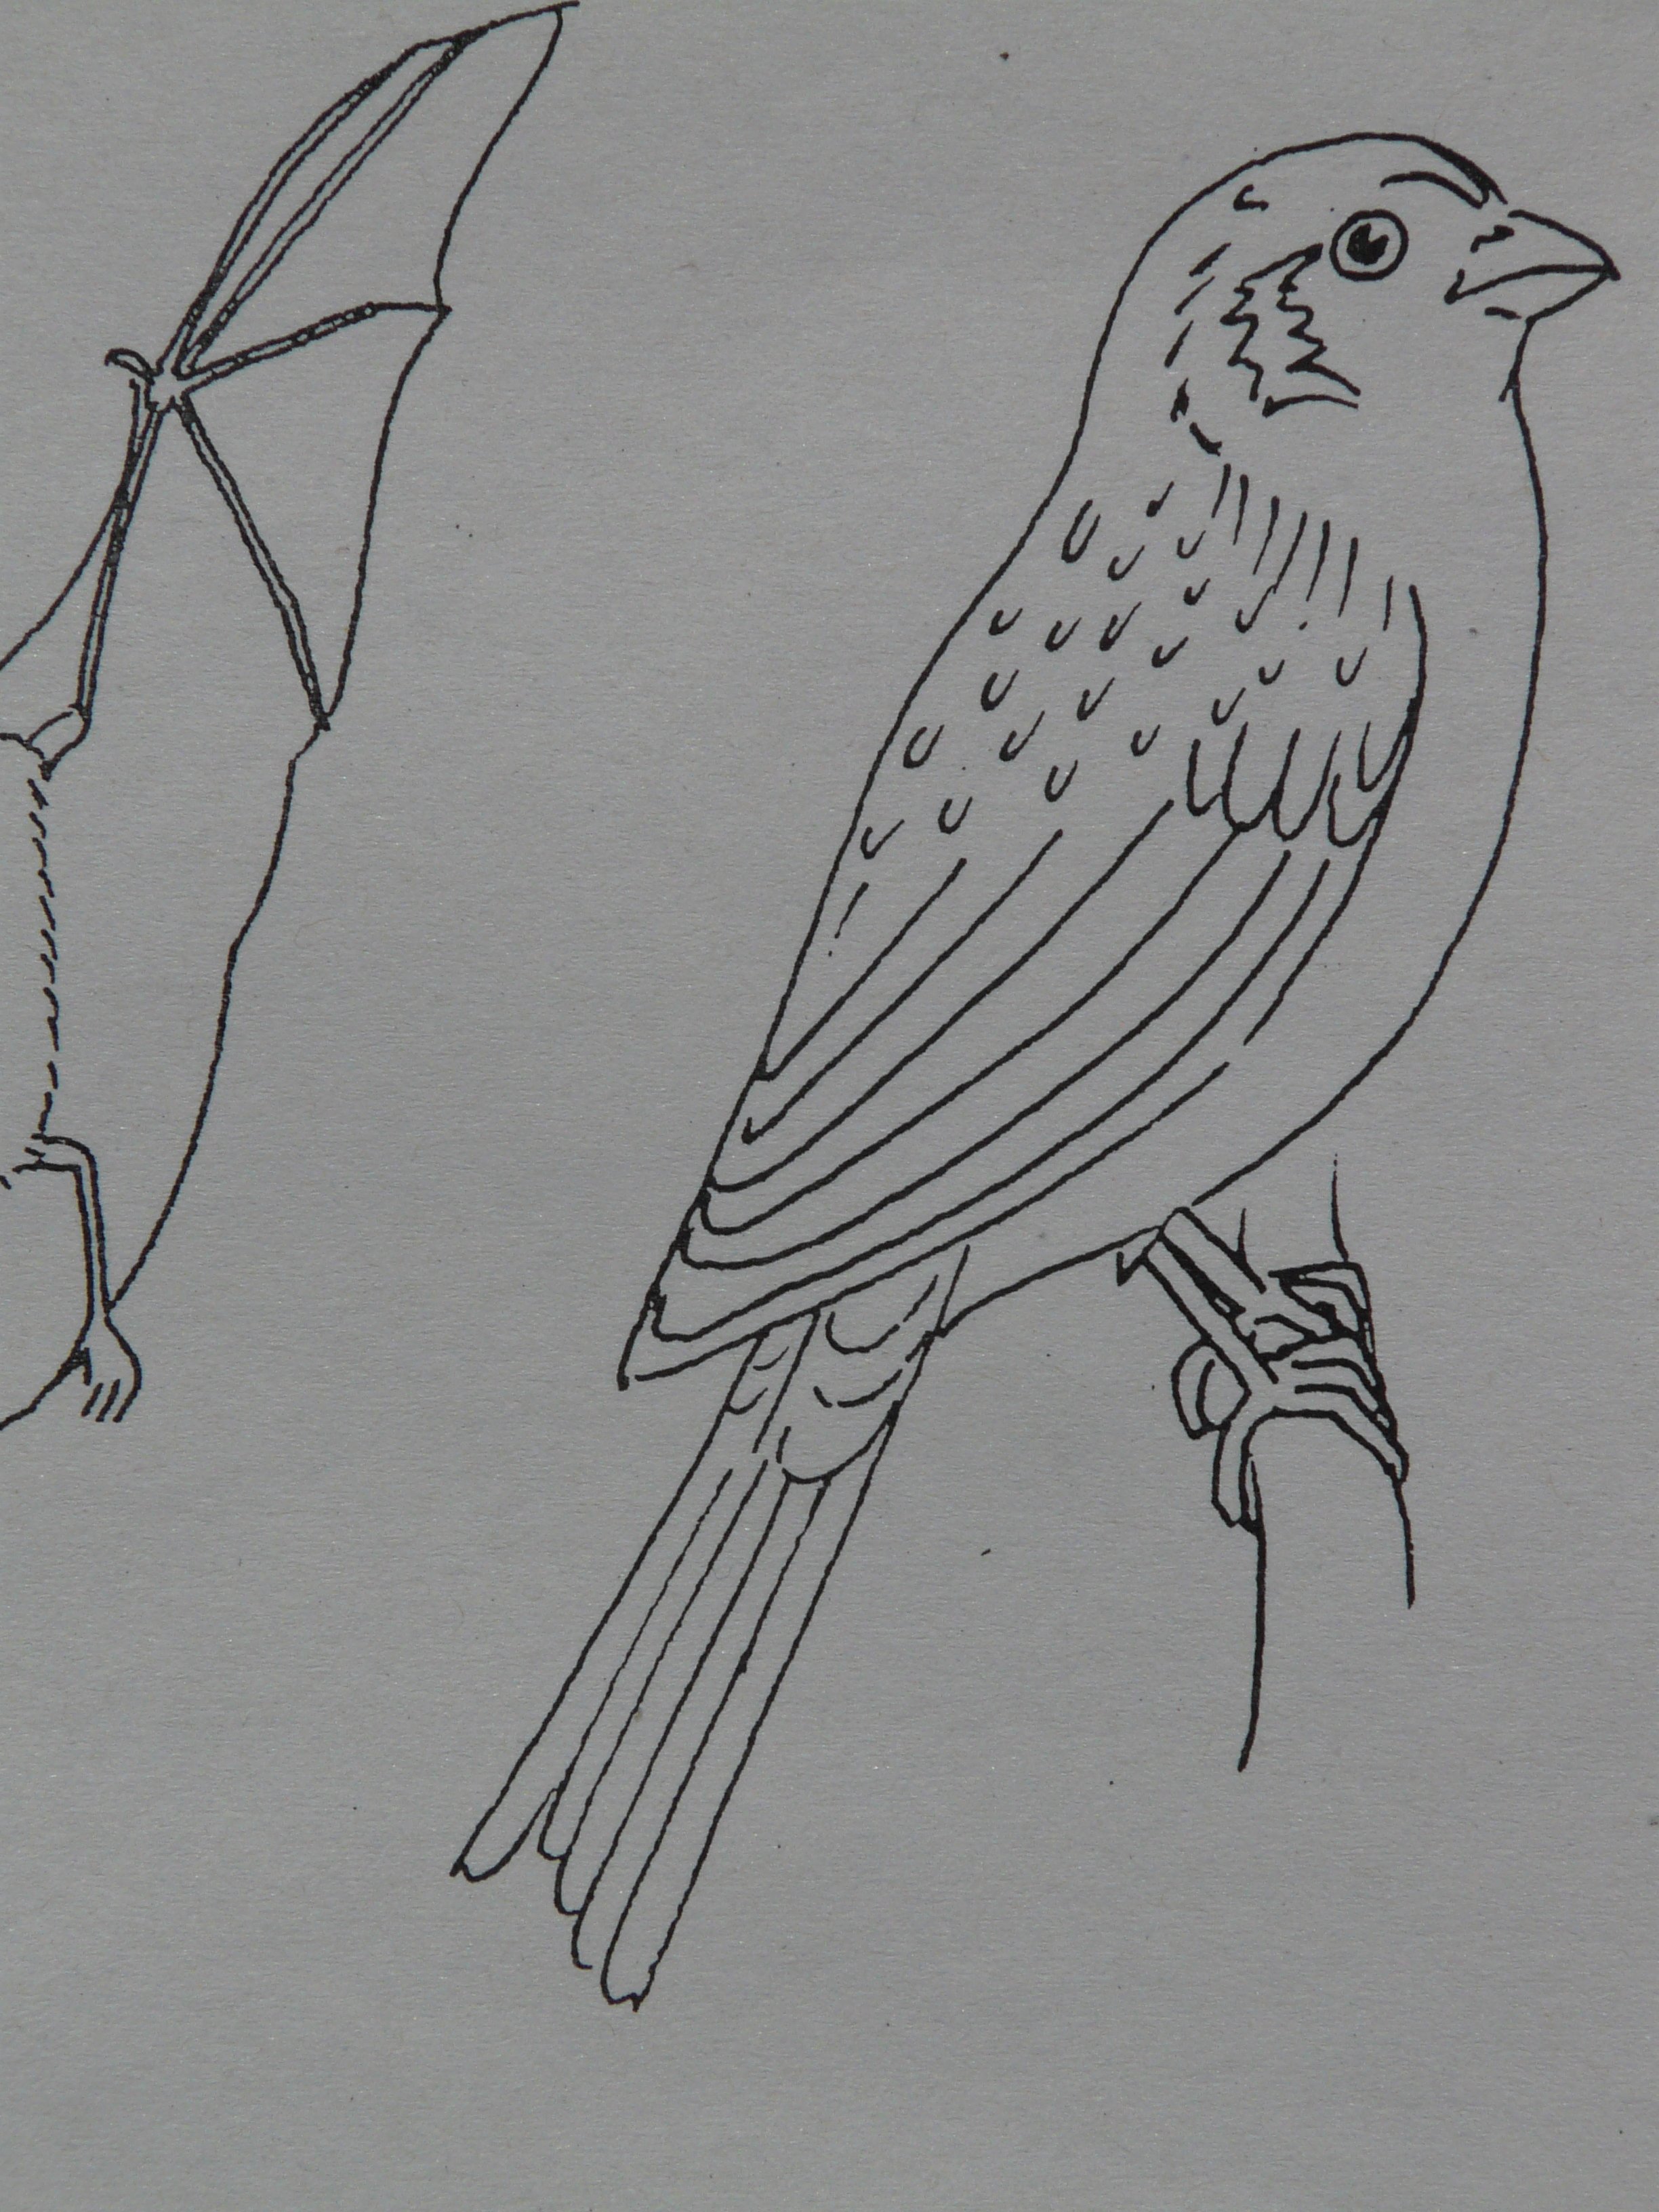
branch, bird, wing, animal, line, paint, sketch, drawing, illustration, raven, sparrow, draw, imagine, sign template, coloring pages, perching bird, figure drawing